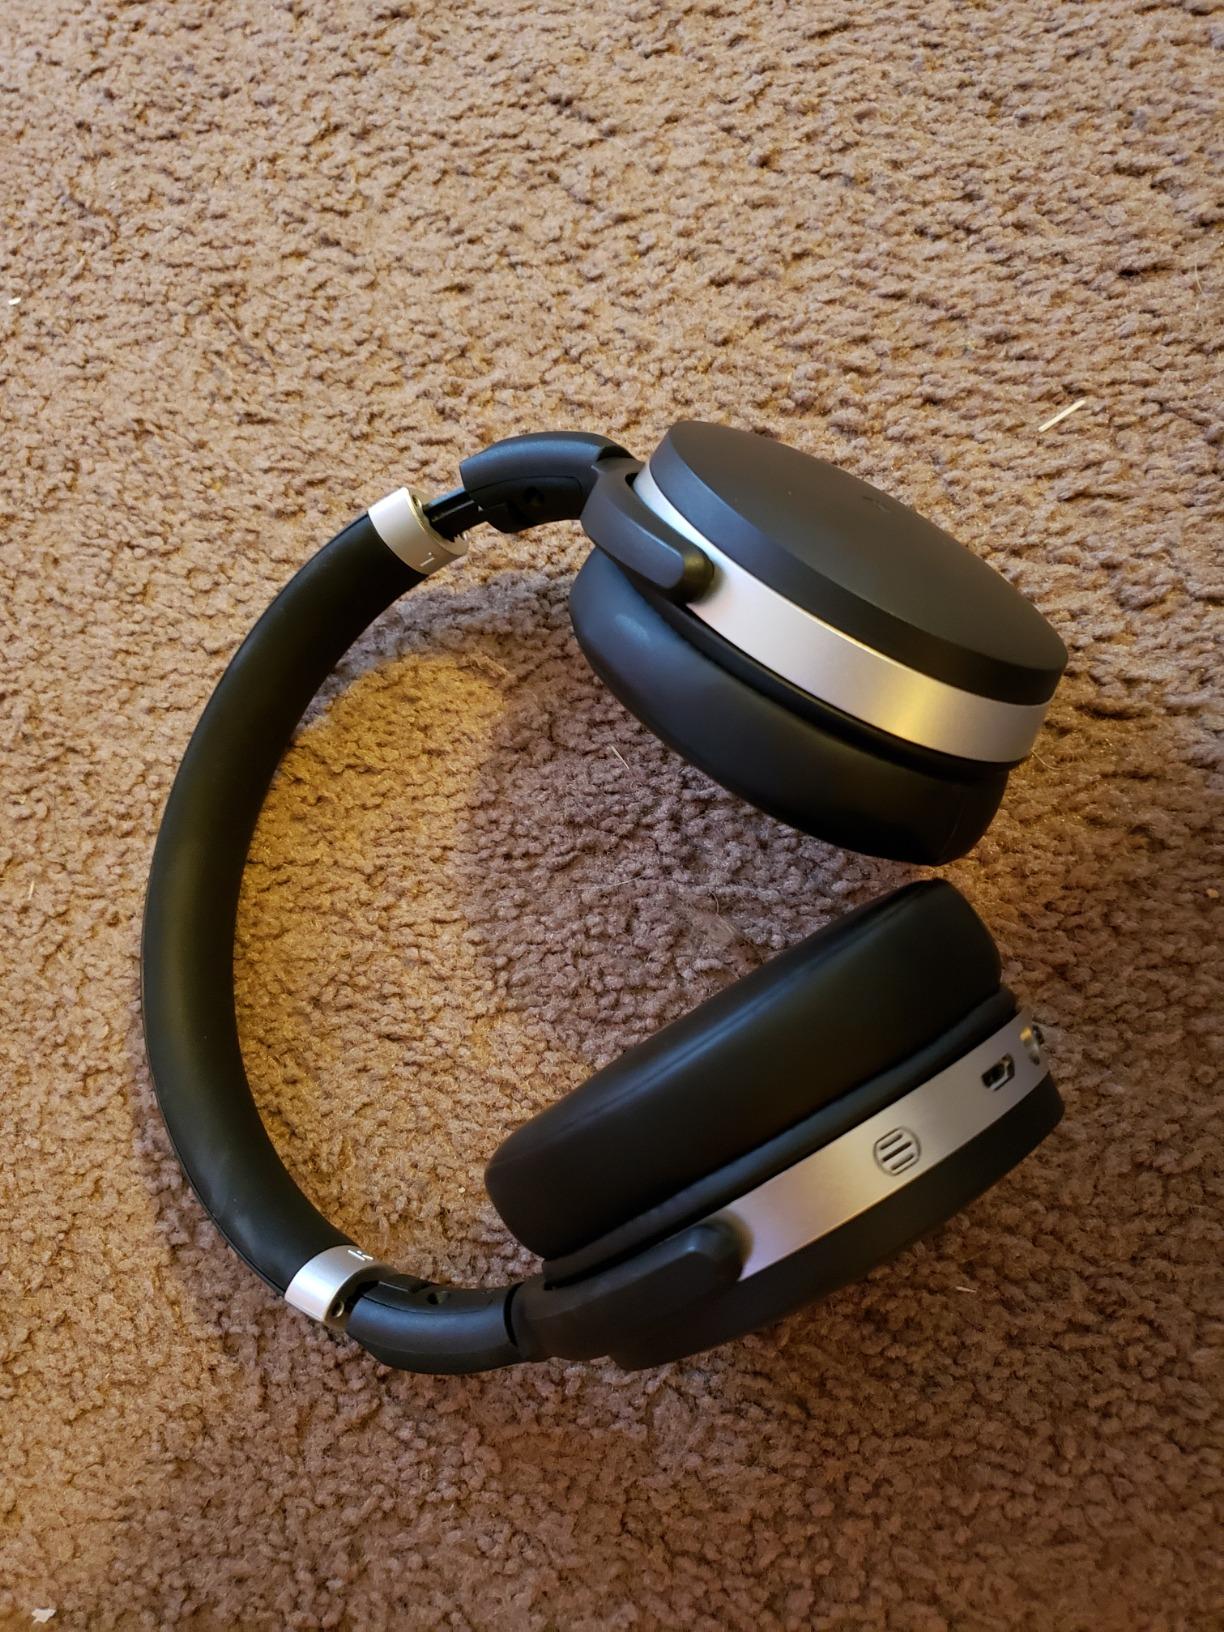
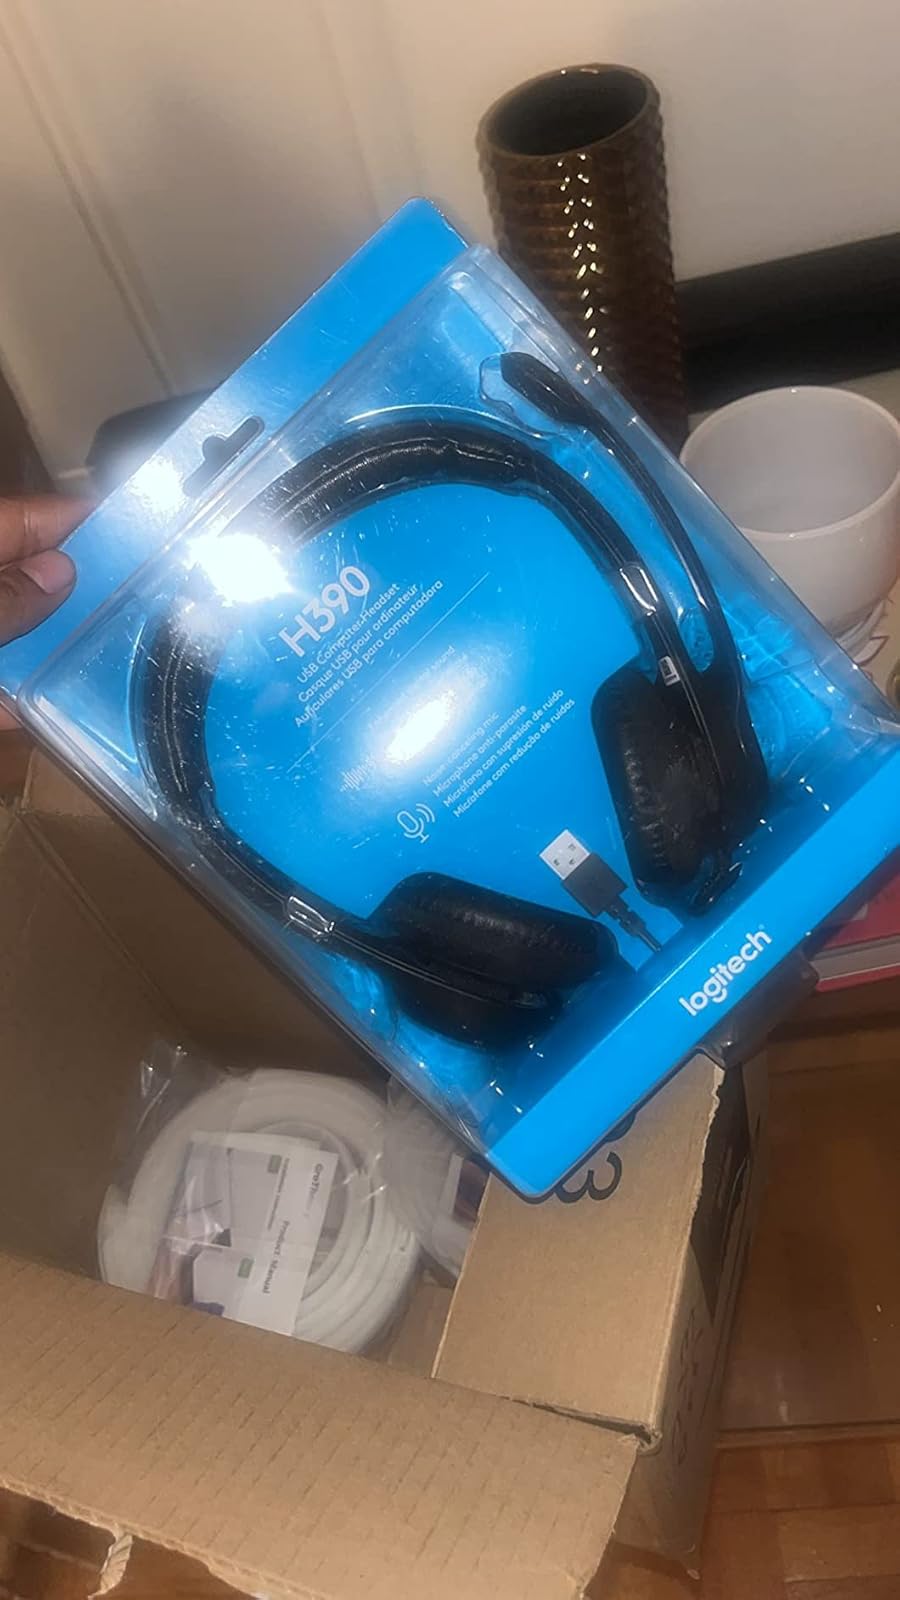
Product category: headphones
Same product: no